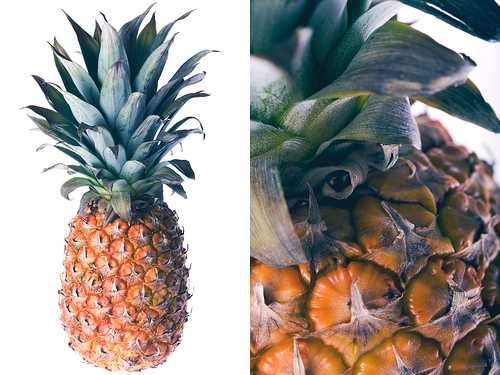
Label: Pineapple